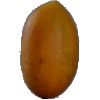
Label: Cucumber Ripe 2